Barefoot doctor

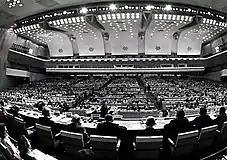
Photo from 1978 conference on primary health care in Alma-Ata, Kazakhstan

As of 2008, two-thirds of the village doctors practicing in rural China began their training as barefoot doctors. This includes Chen Zhu, China's former Minister of Health, who practiced as a barefoot doctor for five years before going on to receive additional training.